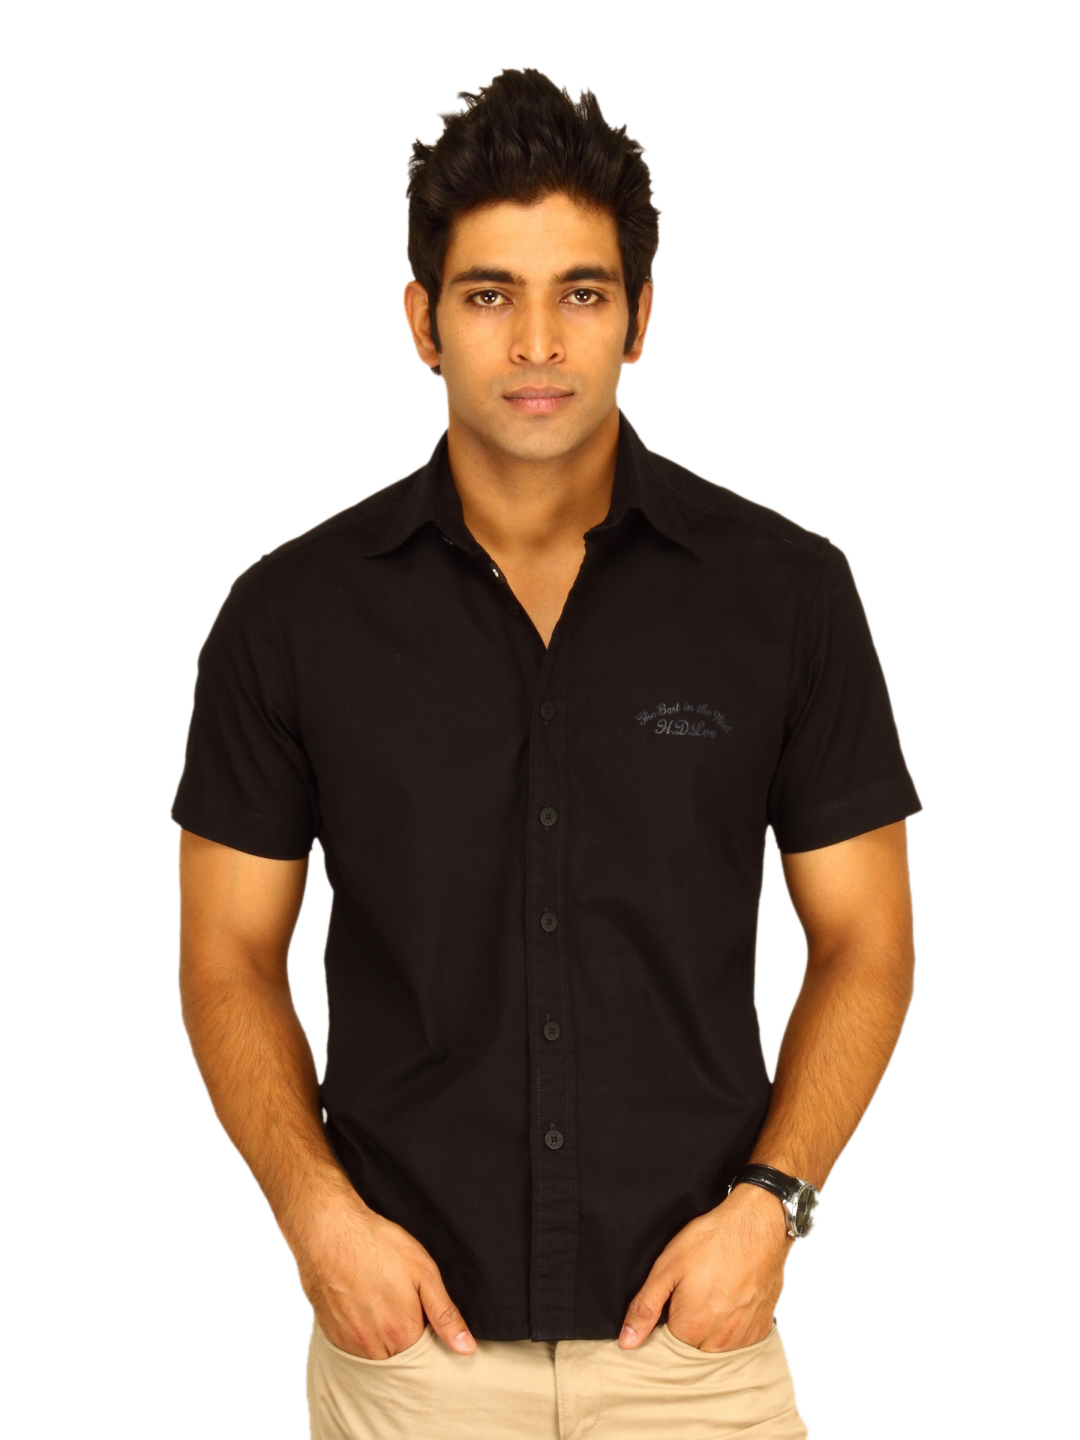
Lee Men Edward Black Shirt
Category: Apparel / Topwear / Shirts
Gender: Men
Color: Black
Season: Summer 2011
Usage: Casual